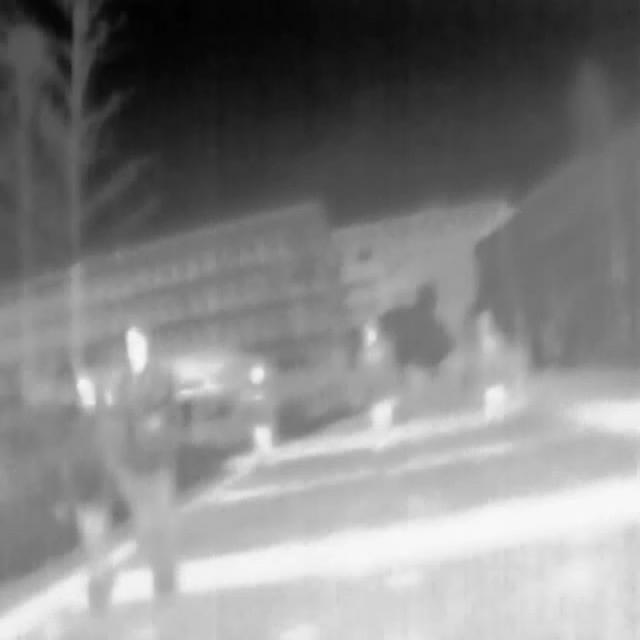
Detected objects:
label: person
label: person
label: person
label: person
label: person